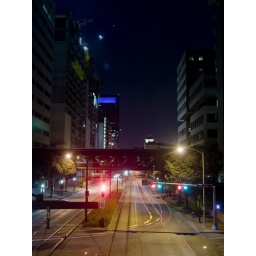
A quick night photo from the Methodist Hospital sky bridge in the Houston Medical Center.